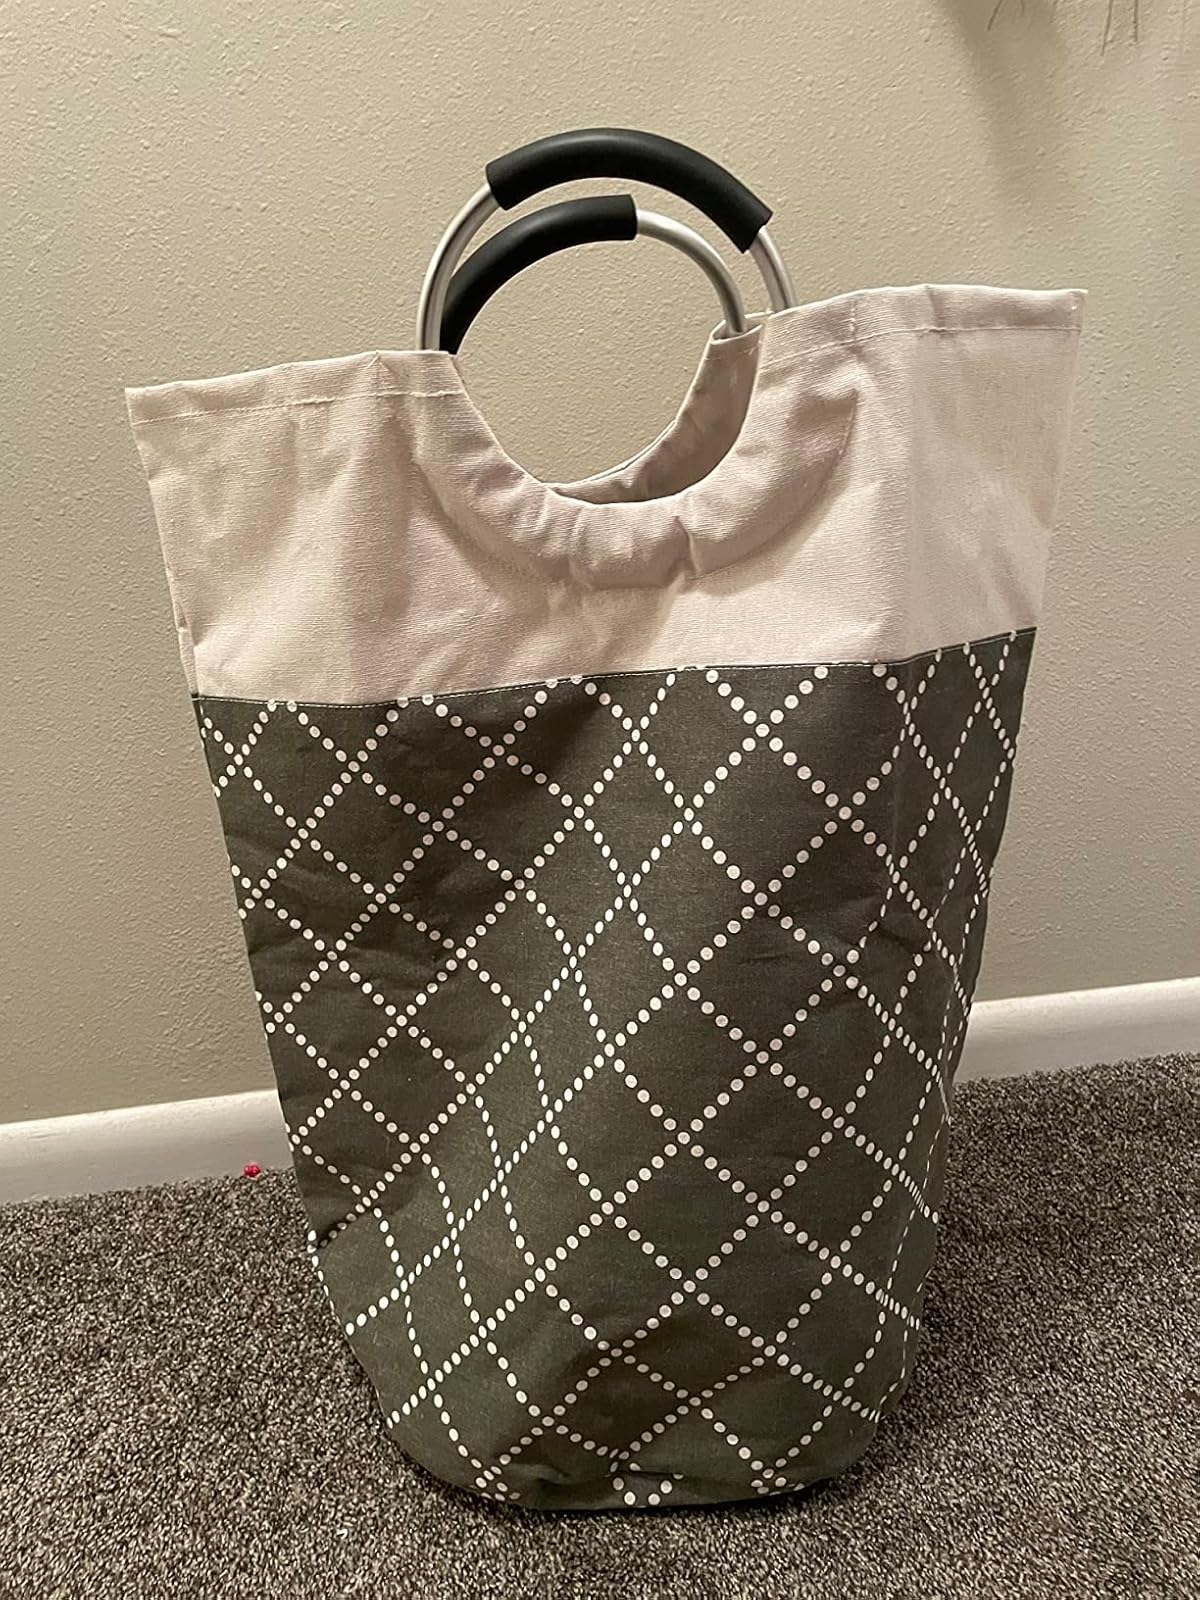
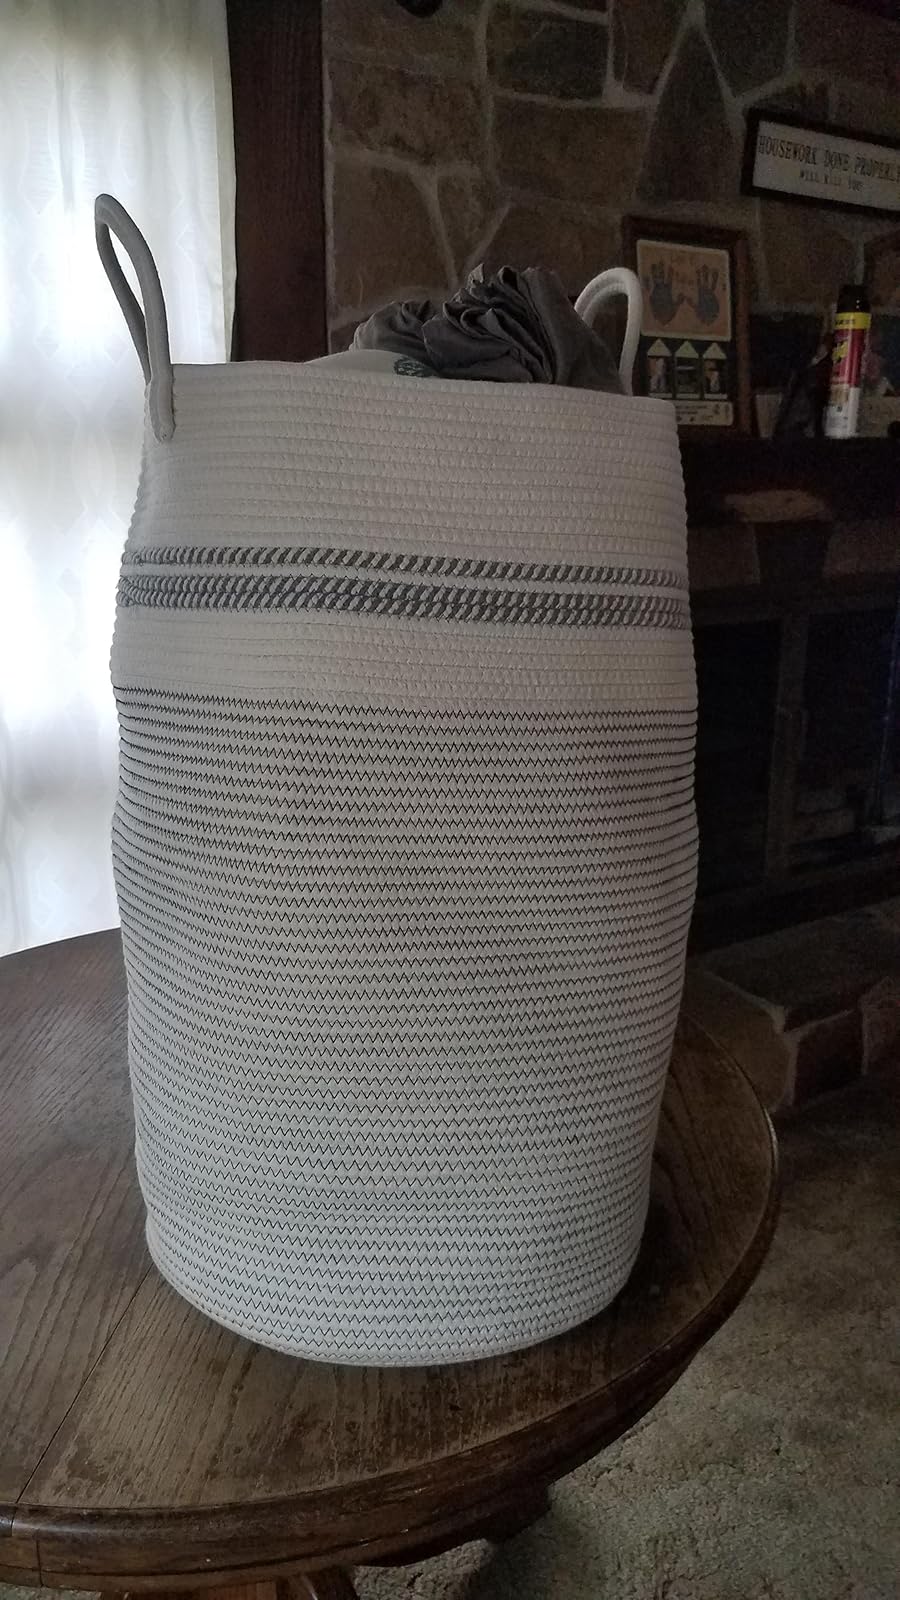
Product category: items_hamper
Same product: no